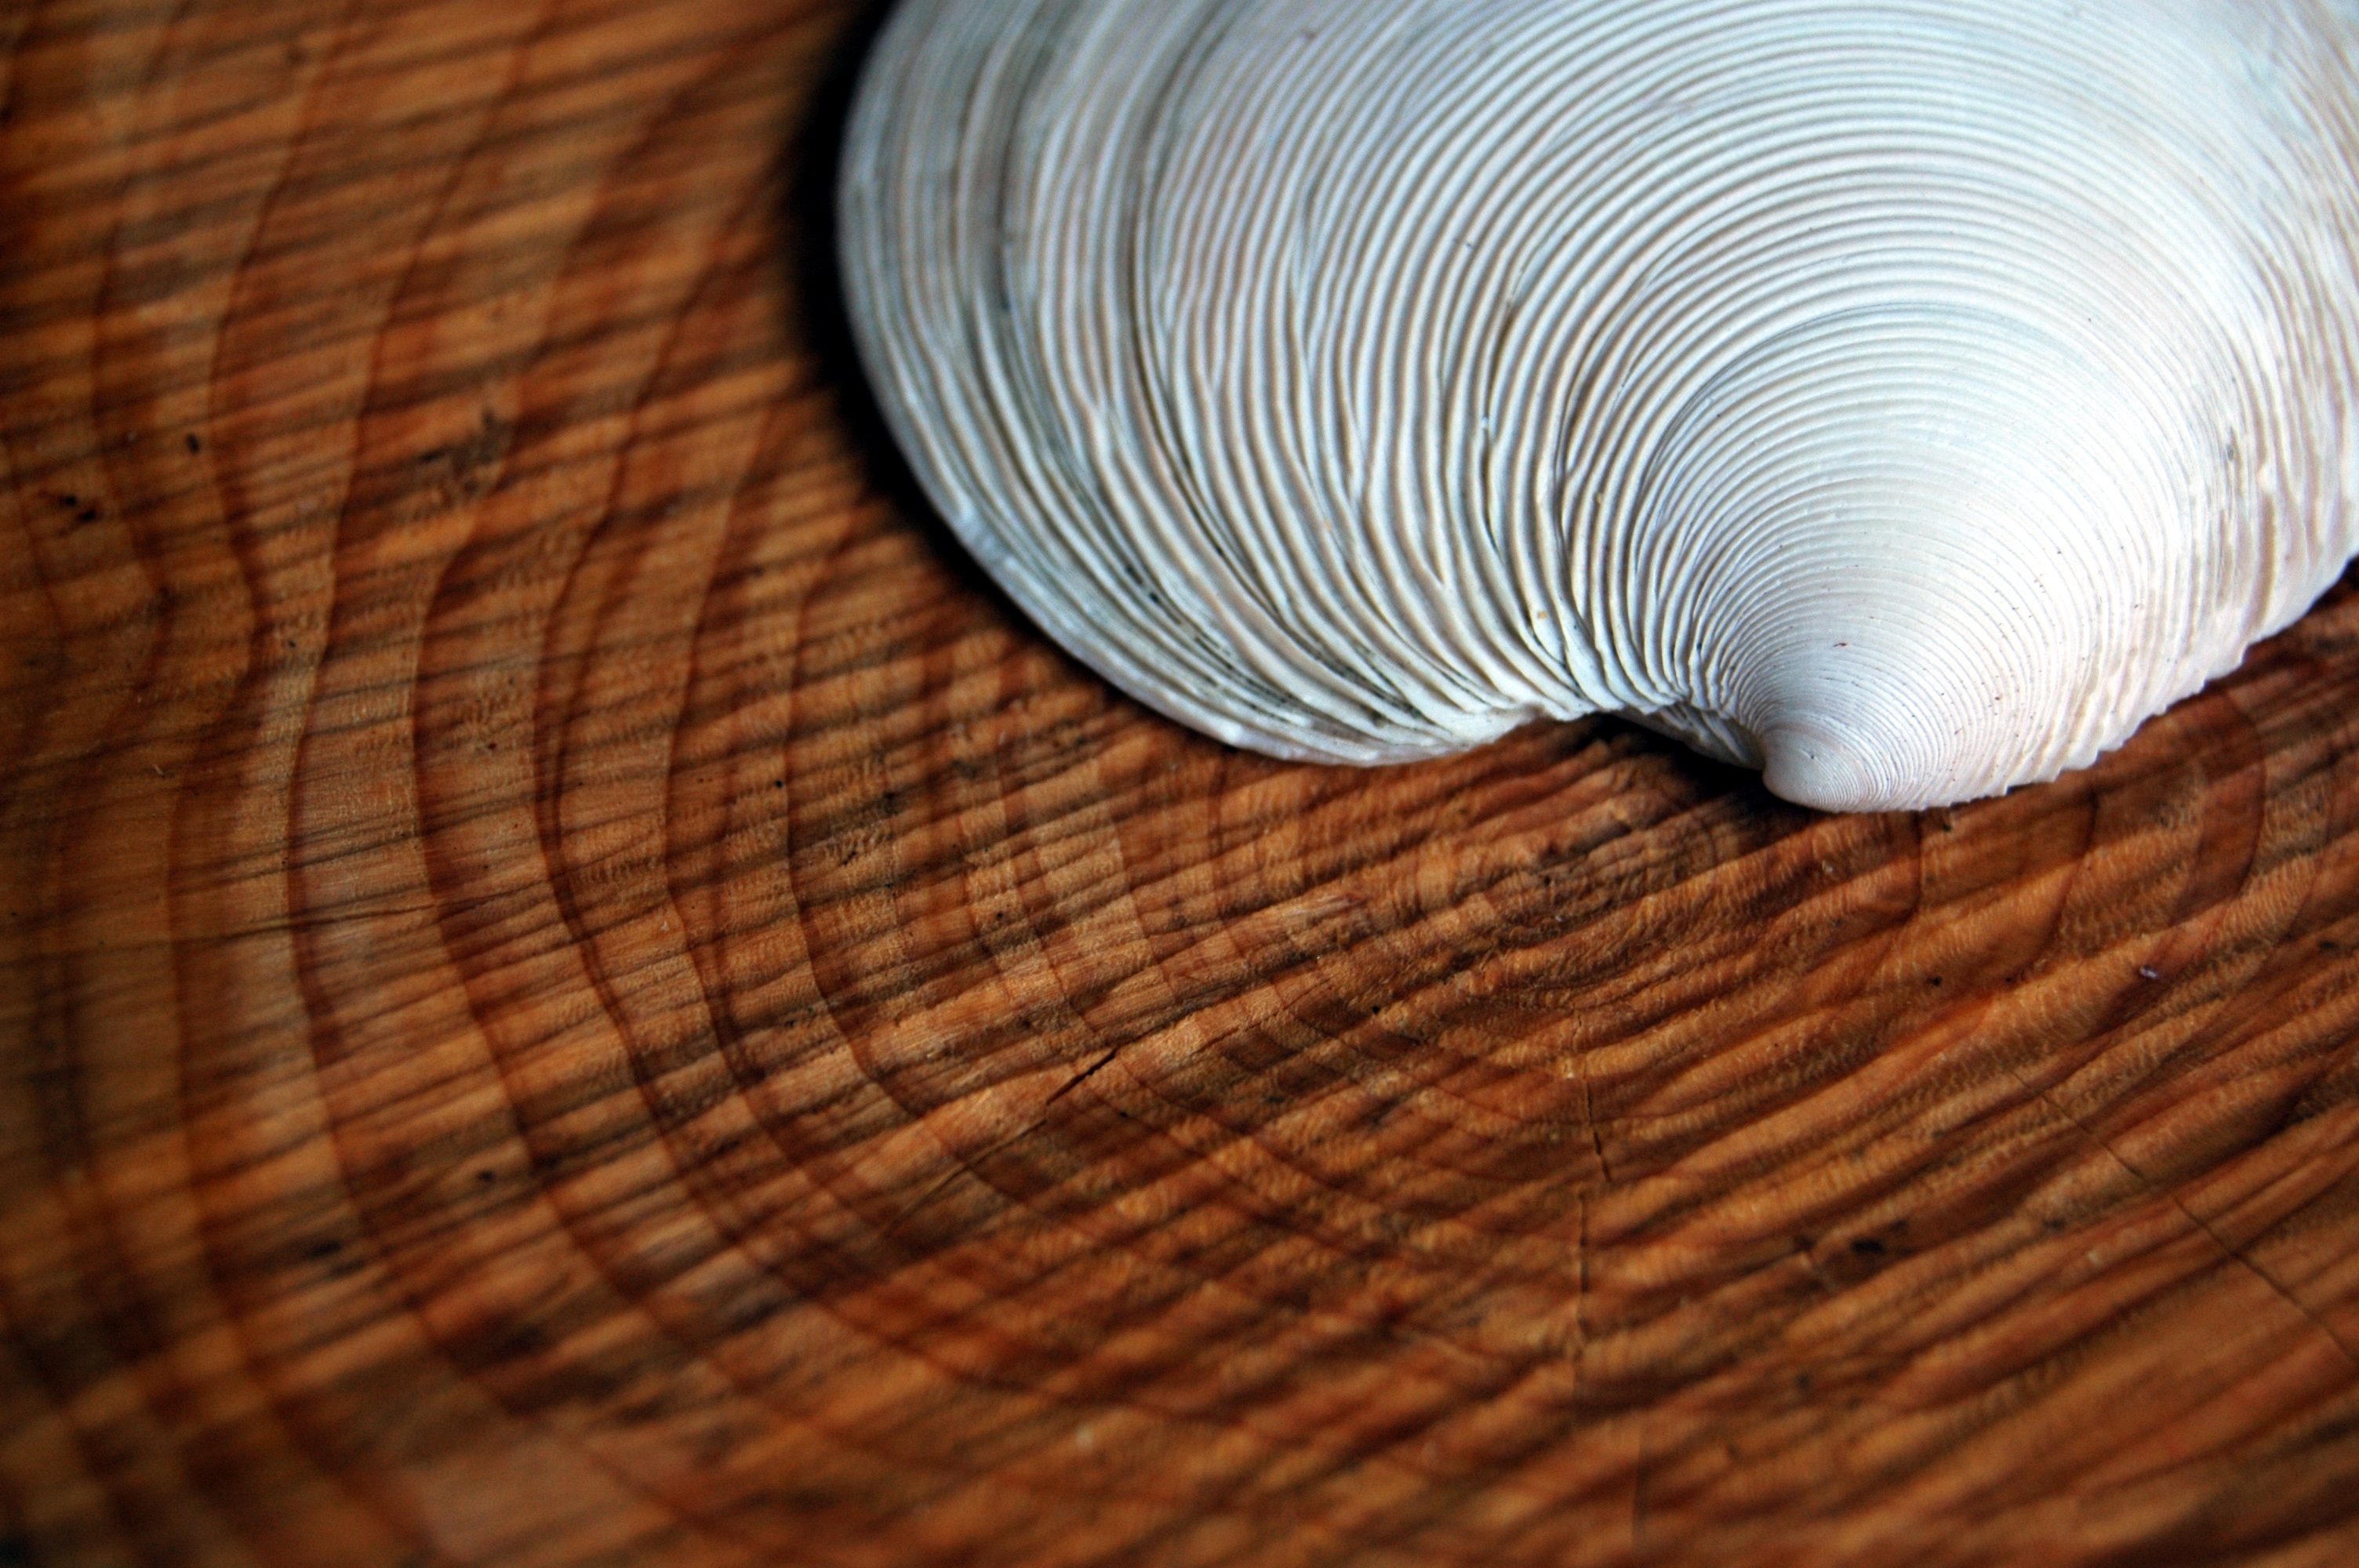
tree, nature, plant, wood, food, close, material, shell, circle, close up, art, lines, rings, annual rings, macro photography, similarity